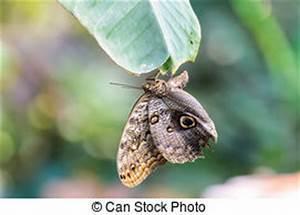
butterfly